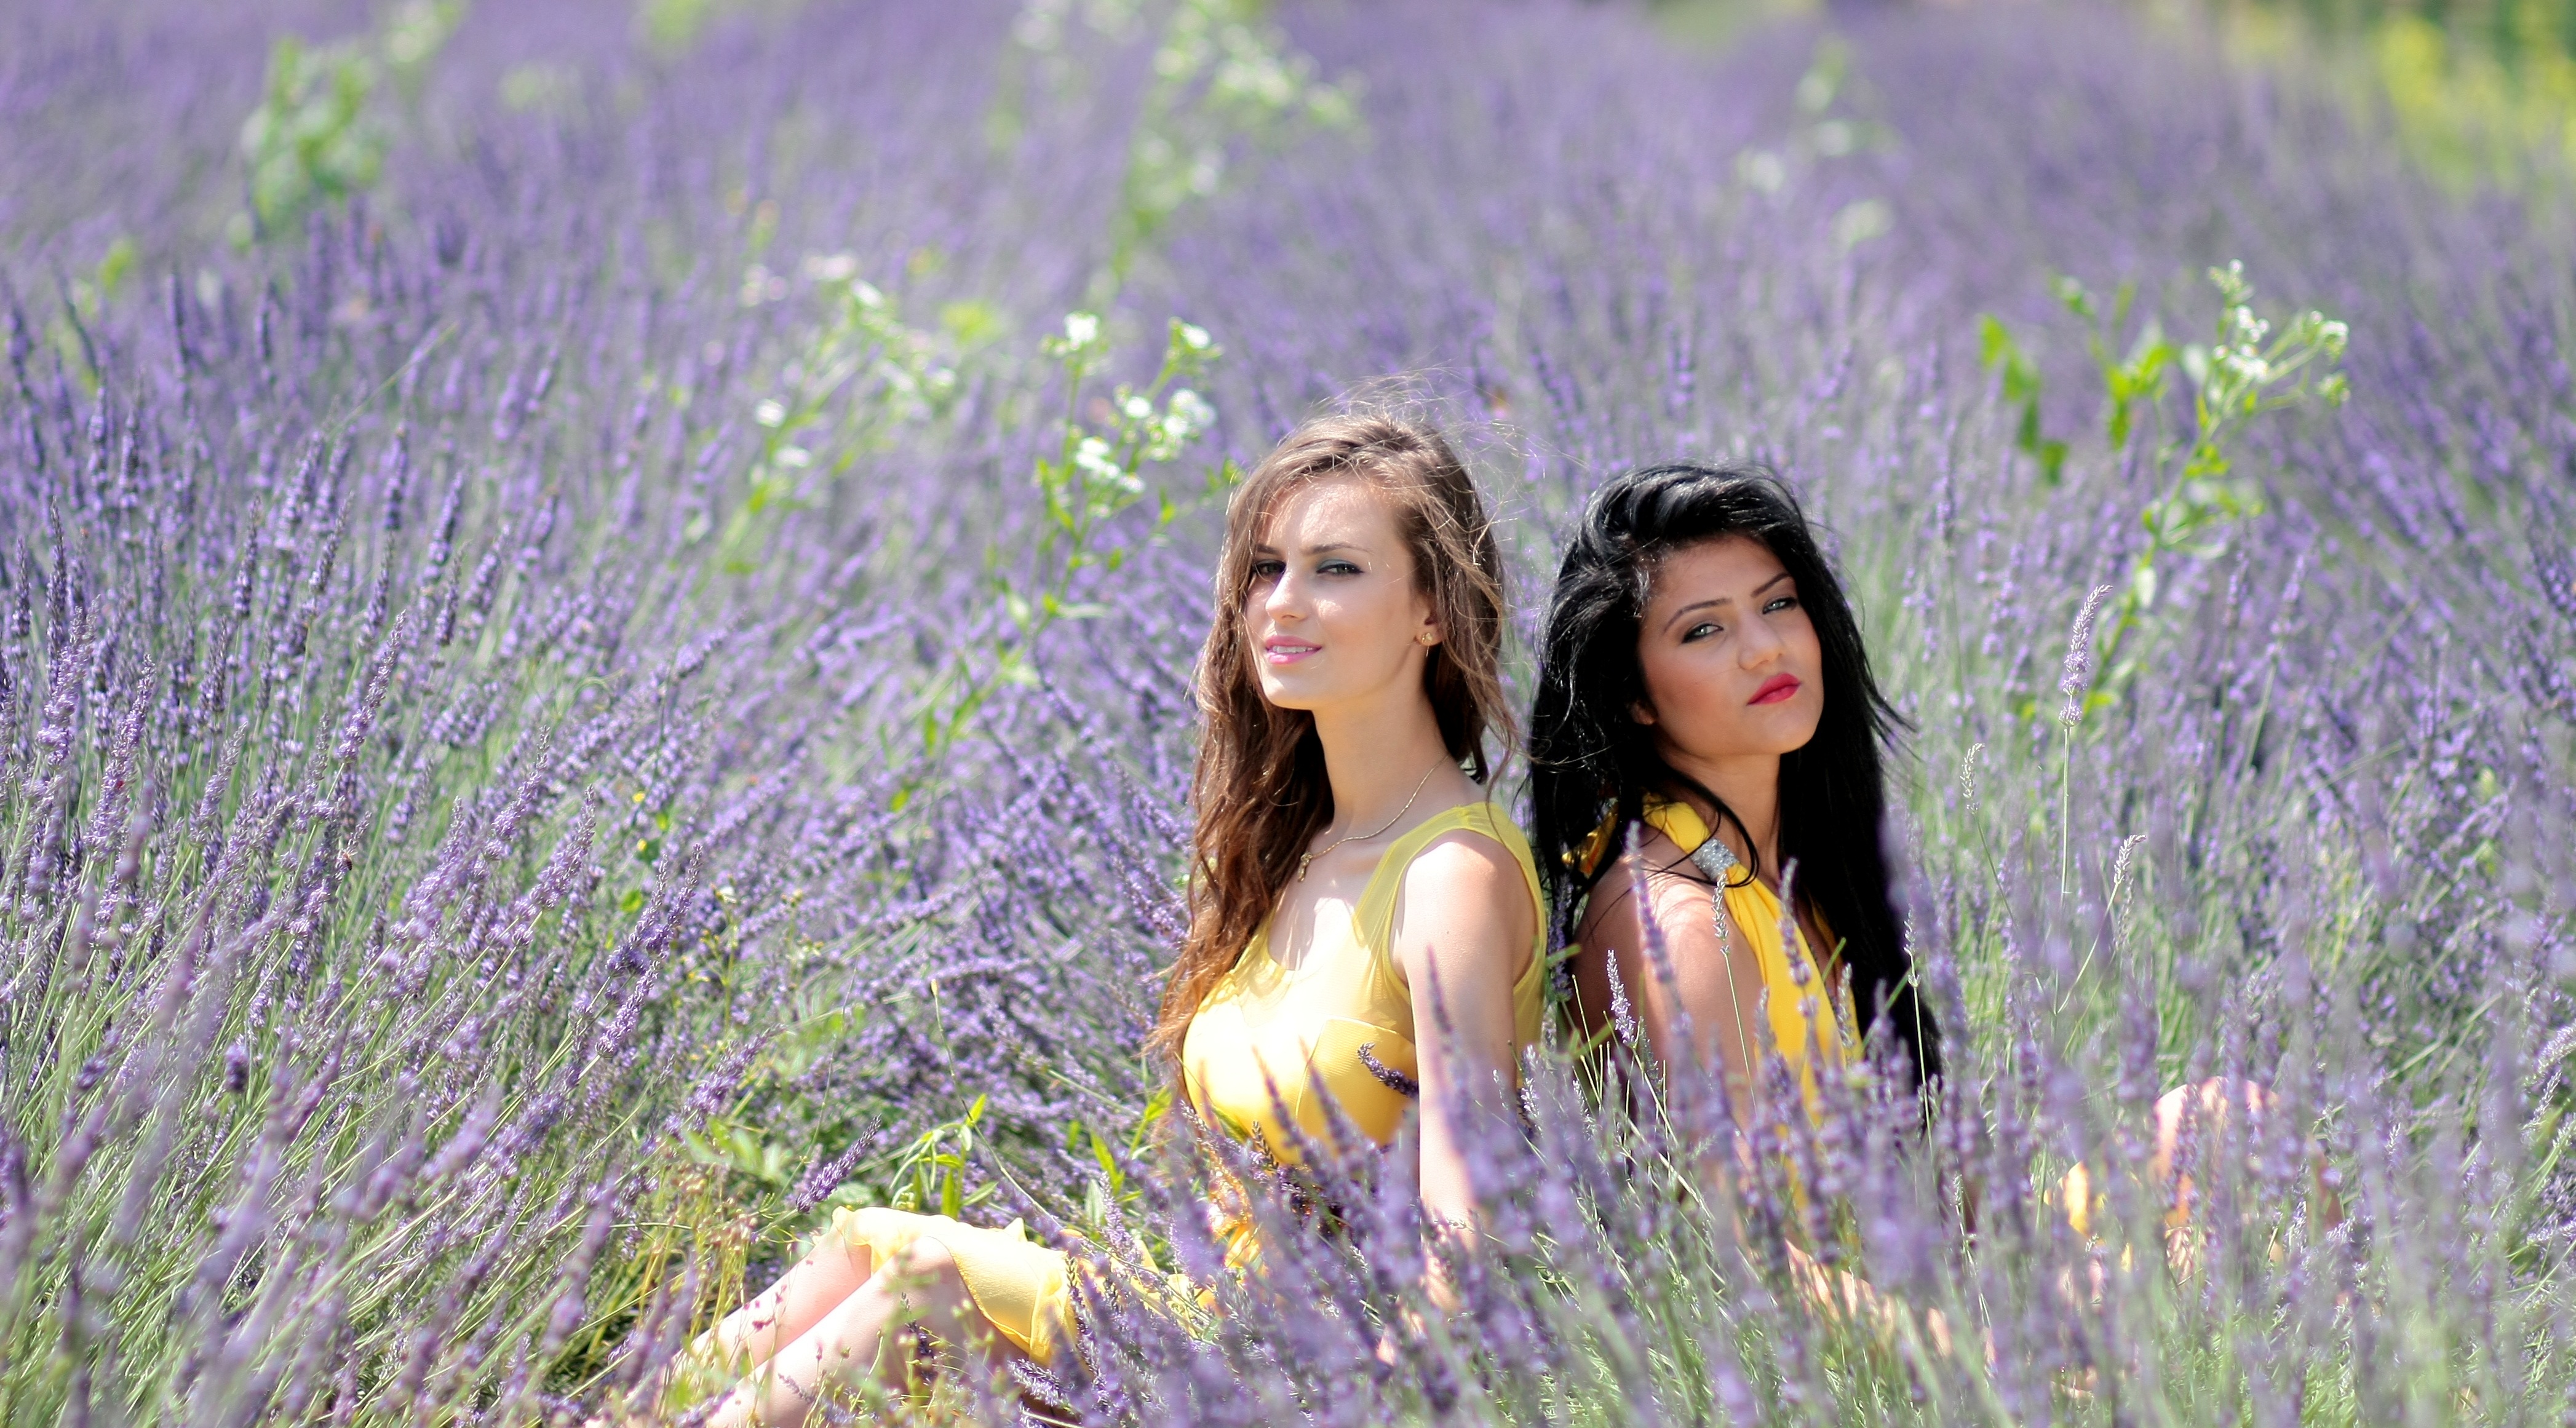
nature, grass, plant, meadow, flower, spring, two, yellow, flora, lavender, wildflower, girls, eye, beauty, woodland, habitat, dresses, flowering plant, natural environment, grass family, land plant